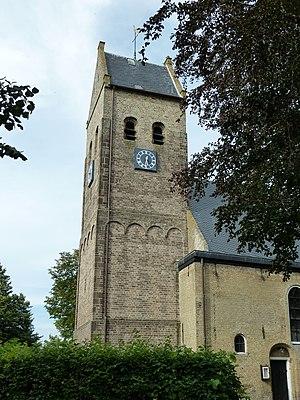
Kimswerd est un village de la commune néerlandaise de Súdwest Fryslân, dans la province de Frise. Son nom en frison est Kimswert.